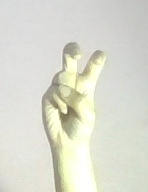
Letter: toot